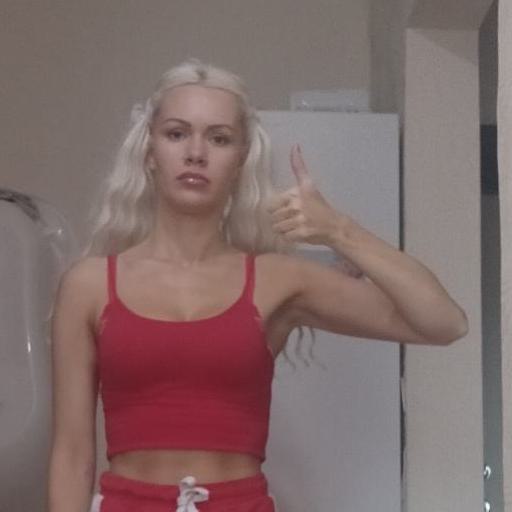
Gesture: like